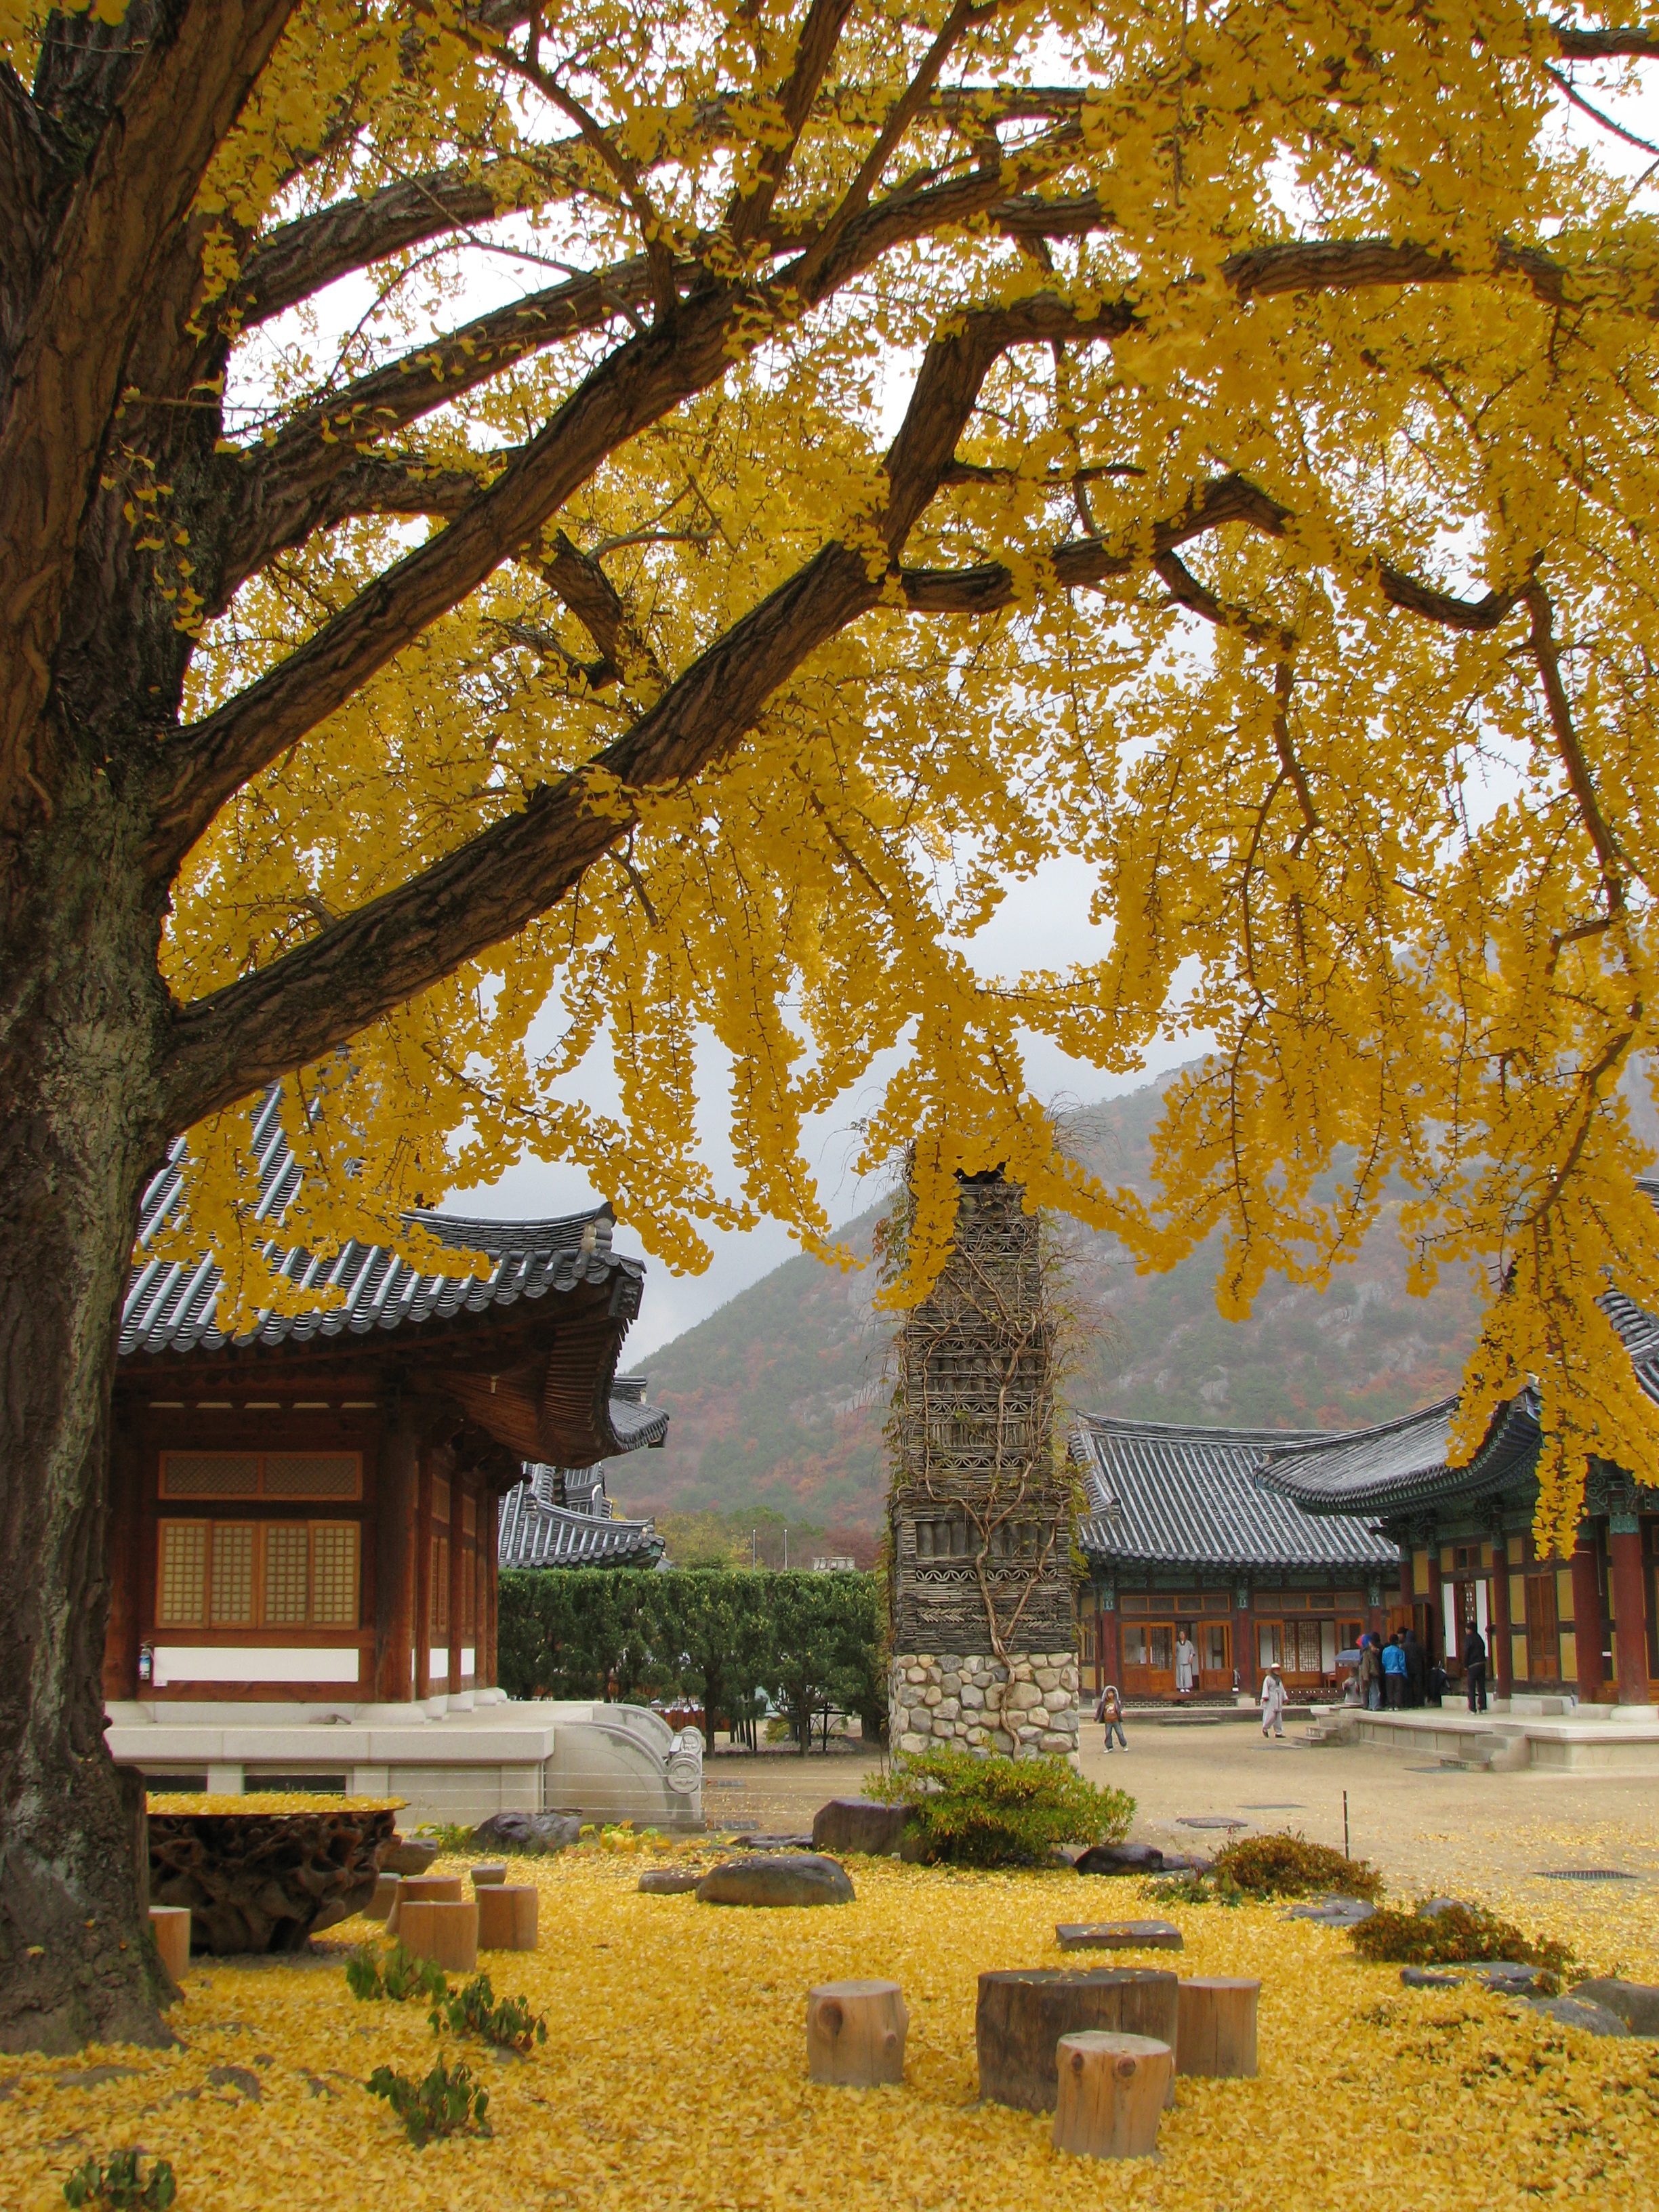
tree, plant, wood, leaf, flower, autumn, season, bank, temple, shrine, republic of korea, the leaves, woody plant